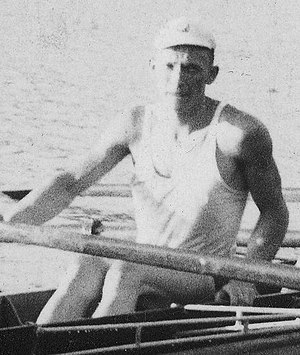
Bernard Ormanowski
Bernard Ormanowski (1935)
Bernard Paweł Ormanowski var en polsk roer som deltog i de olympiske lege 1928 i Amsterdam.